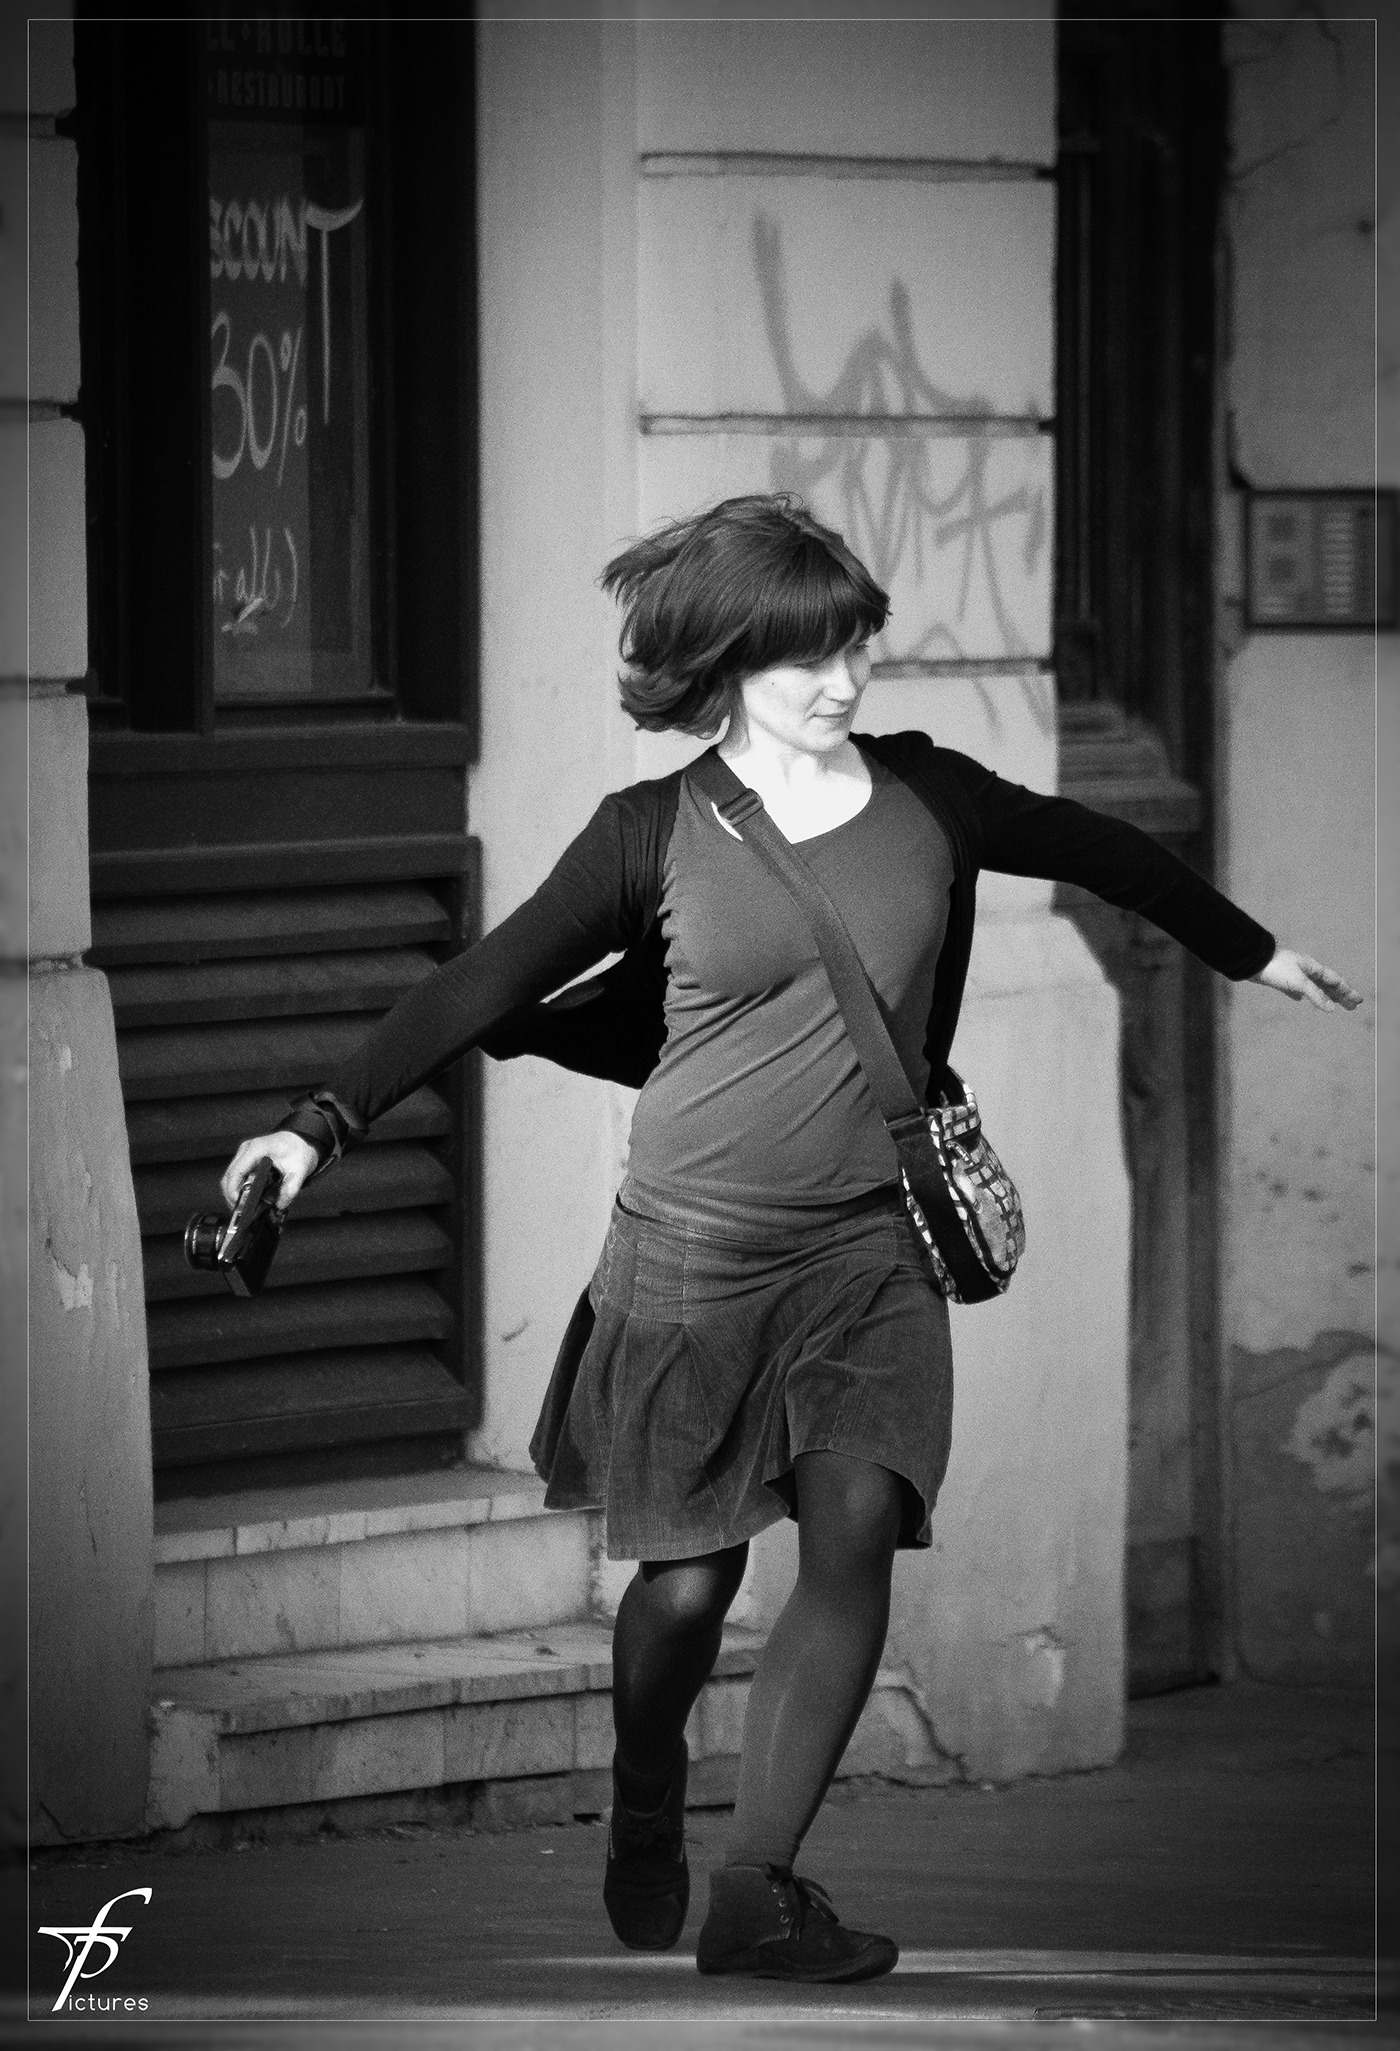
black and white, people, girl, woman, hair, white, photography, downtown, standing, model, young, sitting, fashion, black, monochrome, lady, women, photograph, attractive, entertainment, gorgeous, glamour, photo shoot, street life, monochrome photography, film noir, human positions